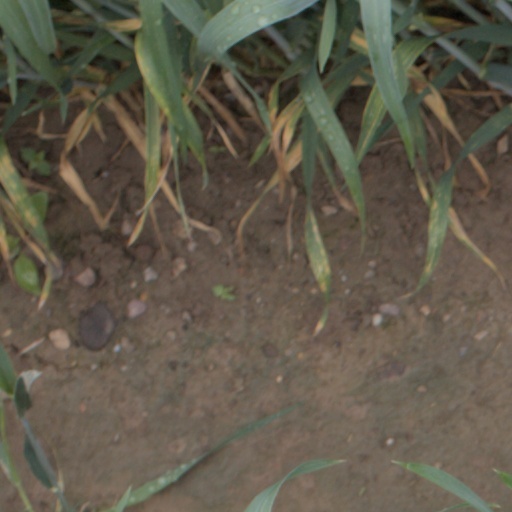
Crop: wheat